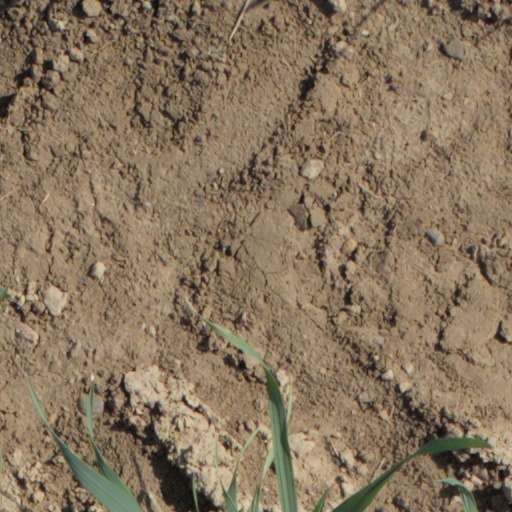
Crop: wheat